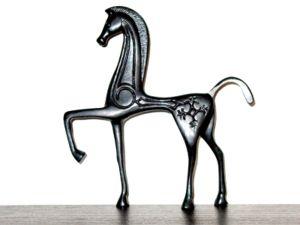
Le cheval est, dans l'art, l'animal le plus représenté depuis la Préhistoire, et l'un des plus anciens sujets artistiques. Il apparait sur tous types de supports au fil du temps, le plus souvent au milieu de batailles, dans des œuvres individuelles, comme monture de personnes importantes, ou attelé à des véhicules hippomobiles. L'art grec témoigne d'une véritable recherche anatomique, tandis que le Moyen Âge lui laisse peu de place. La Renaissance, en particulier italienne, voit l'apogée de la statue équestre, devenue un genre à part entière.
L'esthétique étrusque montre une stylisation et une simplification de la représentation humaine, principalement dans la statuaire étrusque. Elle dénote un désintérêt pour les proportions anatomiques, impliquant un choix plus symbolique, esthétique que le simple réalisme. Elle se distingue en cela de la statuaire grecque de la période archaïque, qui lui est contemporaine, et de la statuaire romaine qui lui succédera.